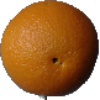
Label: Orange 1